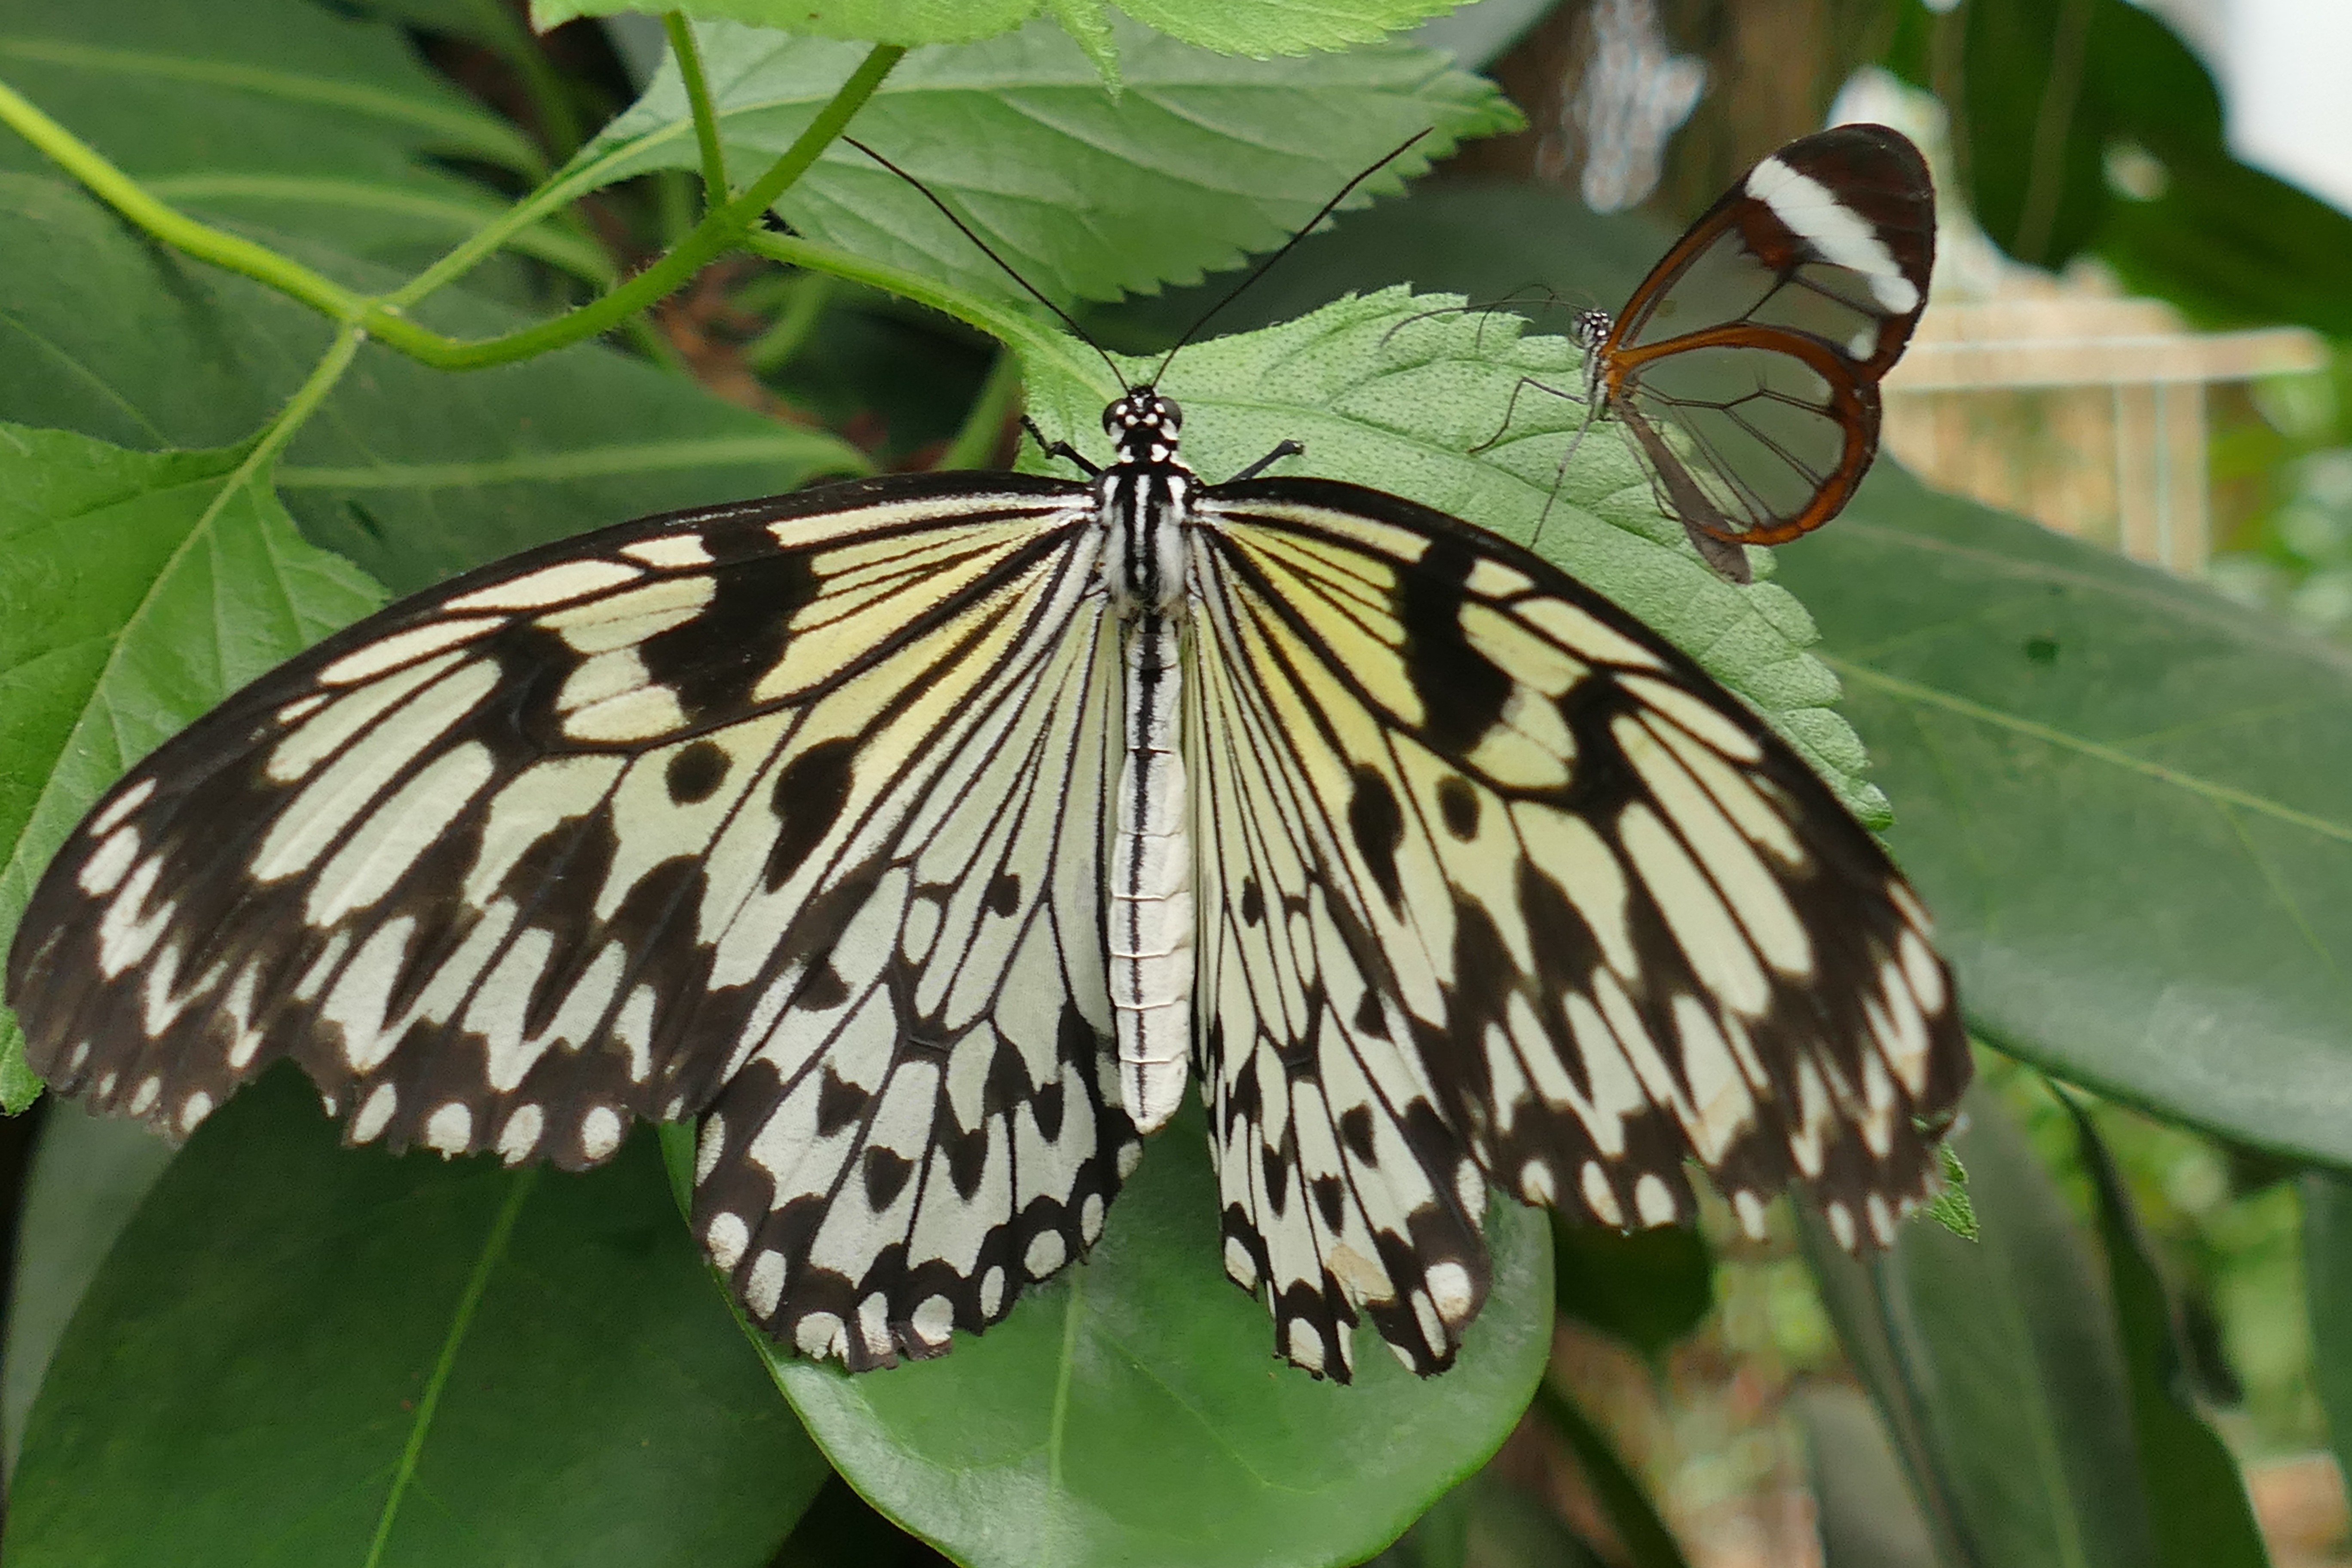
nature, wing, leaf, flower, animal, insect, botany, two, butterfly, close, fauna, invertebrate, transparent, butterflies, pieridae, arthropod, edelfalter, pollinator, glass wing butterfly, landed, moths and butterflies, lycaenid, brush footed butterfly, colias